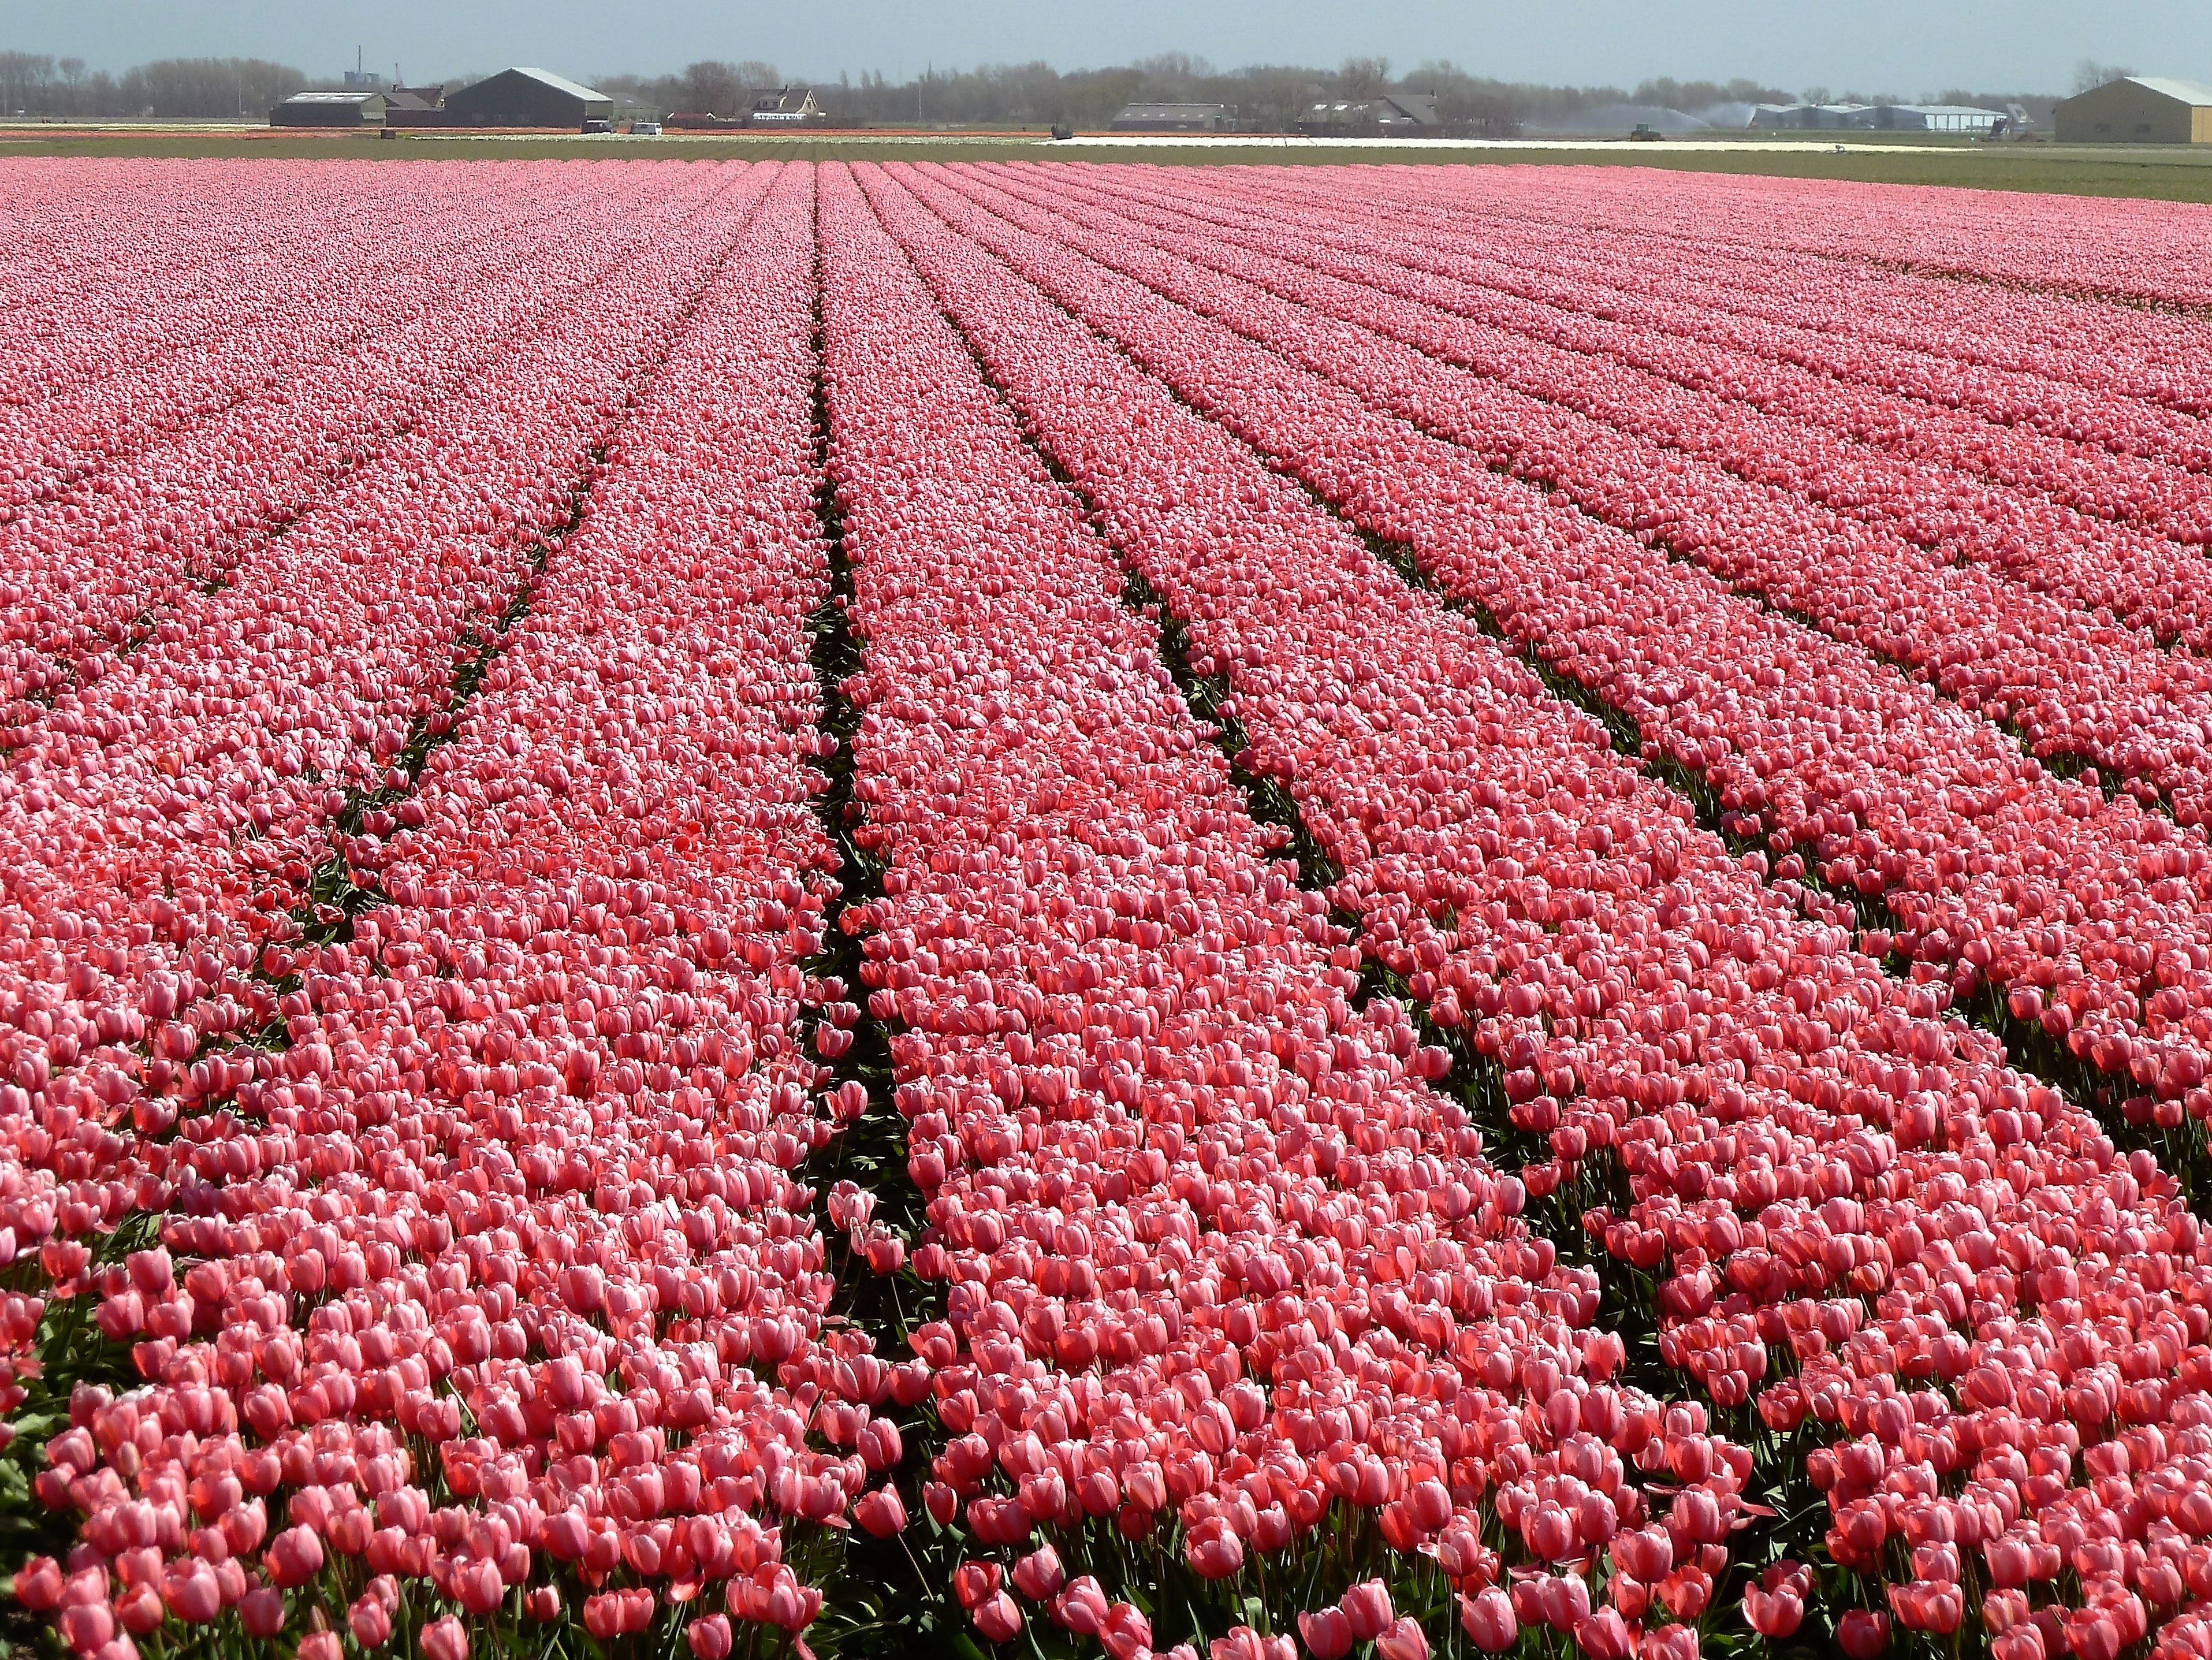
plant, field, flower, tulip, spring, color, soil, agriculture, pink, holland, bulbs, flowering plant, grass family, land plant